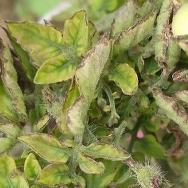
Crop: Tomato
Condition: virosis-d